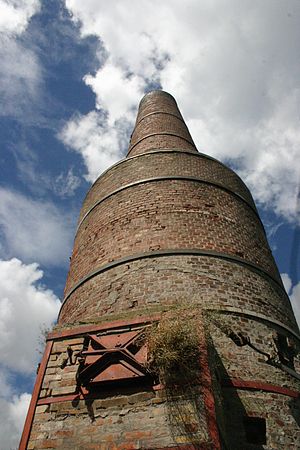
Boesdal Kalkbrud
Den ene af de to tørreovne i kalkbruddet
Boesdal Kalkbrud ligger mellem Lille Heddinge og Rødvig syd for Stevns Klint og omfatter et 15 hektar stort naturområde som er en del af verdensarvsområdet omkring Stevns Klint.